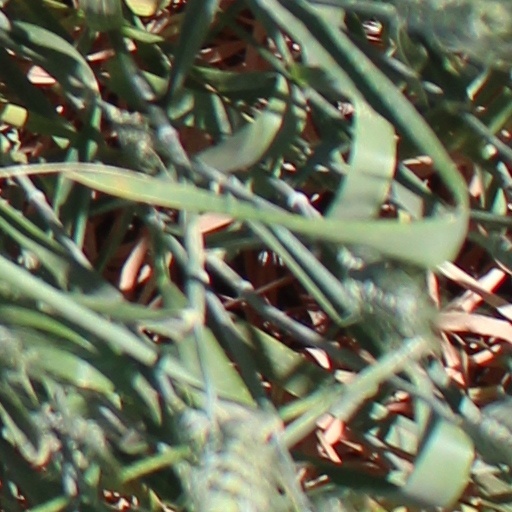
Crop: wheat